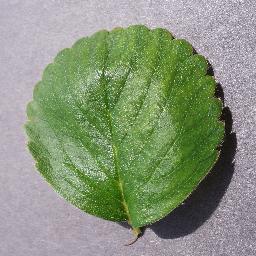
Label: Strawberry___healthy